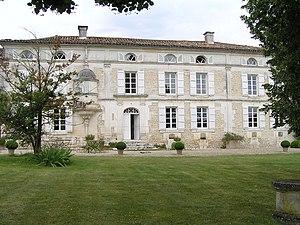
logis du Frêne à Juillac-le-coq
Juillac-le-Coq est une commune du sud-ouest de la France, située dans le département de la Charente.